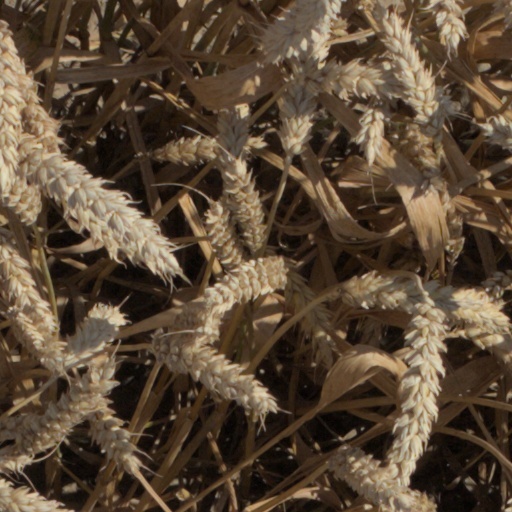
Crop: wheat